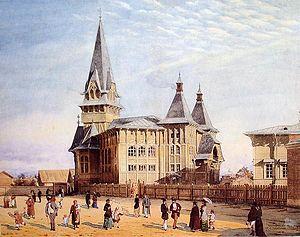
Albert Nikolaïevitch Benois, né le 14 mars 1852 à Saint-Pétersbourg et décédé le 16 mai 1936 à Fontenay-aux-Roses, est un aquarelliste russe.